Operation Hurricane

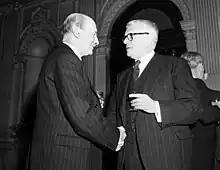
Clement Attlee (left) with the Leader of the Australian Federal Opposition, Dr H. V. Evatt in 1954

With the end of the war the Special Relationship between Britain and the United States "became very much less special". The British government had trusted that America would share nuclear technology, which the British saw as a joint discovery, but the terms of the Quebec Agreement remained secret. Senior members of the United States Congress were horrified when they discovered that it gave the British a veto over the use of nuclear weapons. On 9 November 1945, the new prime minister of the United Kingdom, Clement Attlee, and the Prime Minister of Canada, William Lyon Mackenzie King, went to Washington, D.C., to confer with Truman about future cooperation in nuclear weapons and nuclear power. They signed a Memorandum of Intention that replaced the Quebec Agreement. It made Canada a full partner, and reduced the obligation to obtain consent for the use of nuclear weapons to merely requiring consultation. The three leaders agreed that there would be full and effective cooperation on civil and military applications of atomic energy, but the British were soon disappointed; the Americans made it clear that cooperation was restricted to basic scientific research. The Atomic Energy Act of 1946 (McMahon Act) ended technical cooperation. Its control of "restricted data" prevented the United States' allies from receiving any information.